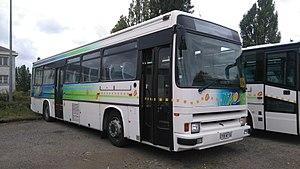
Renault Tracer - TIM
Cette liste des réseaux urbains et interurbains de France a pour objectif de rassembler l'ensemble des réseaux de transports interurbains et urbains de la France.
Le réseau TIM est un service de transport en commun interurbain desservant la plupart des communes du département du Morbihan.
Le Renault Tracer est un autocar de ligne interurbaine, périurbaine et scolaire fabriqué et commercialisé par le constructeur français Renault Véhicules Industriels de 1991 à 2002. Outre son importante carrière interurbaine, il connaîtra également un grand succès au sein de l'armée française.